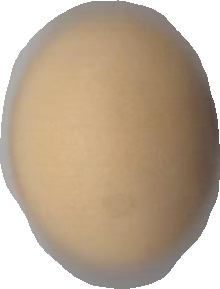
Variety: Grobogan